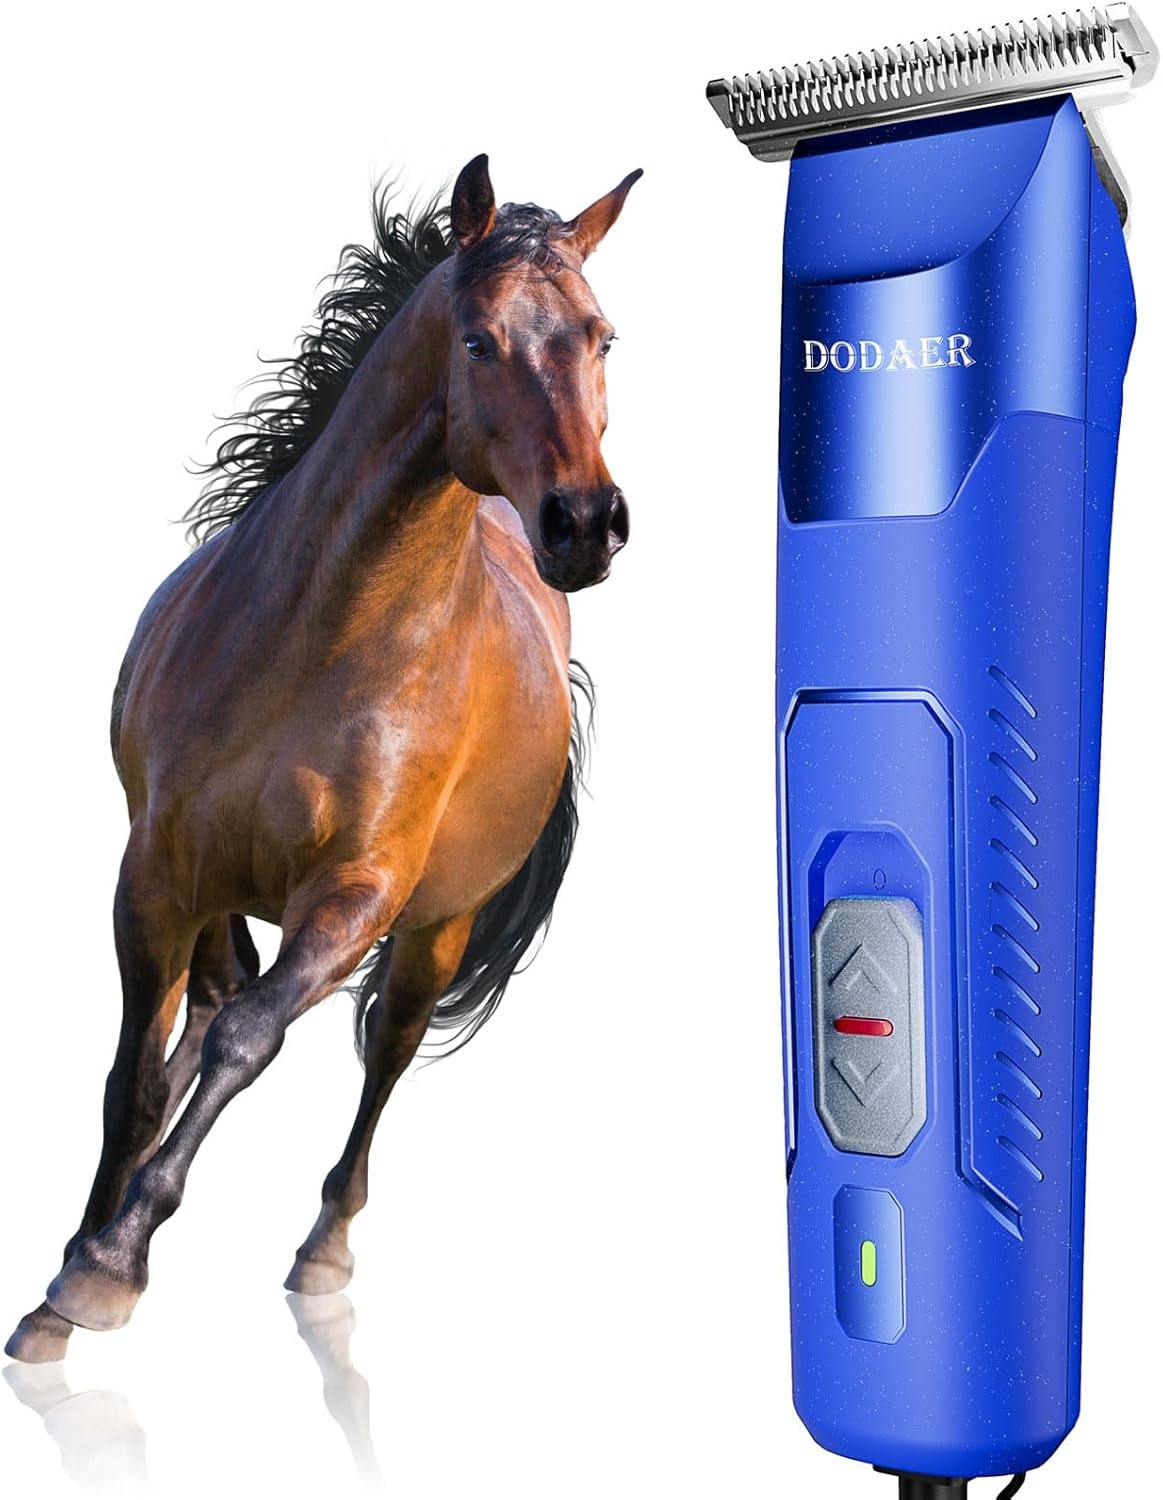
Professional Grooming Electric Corded 2-Speed Horse Clipper with Detachable Blade - Cool & Quiet Running Design - Includes Size T84 Blade for Complete Horse Grooming - Blue
Overview Recommended Uses For Product : Horse Clipper Color : Blue Hair Type : All Brand : DODAER Power Source : Corded Electric About this item 👍【Powerful, Fast, Painless】3000-3800 rpm high speed, 120V voltage - Silent and powerful rotary motor, can easily trim Horse excess hair, say goodbye to cuts, scratches, pulling and snagging. In addition, our trimming rope is up to 120 inches (about 30 cm), no need to worry about lack of power. Performance comparable to professionals. 👍【Material】Detachable Blades made of Comb blade 440C Stainless-steel,Blade sharp and strong hardness, water will not rust. 👍【Low Noise】The sound and vibration of Horse hair trimmers usually make most Horse nervous and uneasy, but this Horse hair trimmer you choose is relatively quiet when running, and your Horse will not be irritated by being trimmed. You don't need to worry about scaring them or hurting them. 👍【Unlimited Use】Wired design, can be used all day - no need to worry about battery life. Provide professional grooming and haircut services for your pets and animals anytime, anywhere. This is the best gift you can give them.
Brand: DODAER
Category: Sporting Goods > Outdoor Recreation > Equestrian > Horse Care > Horse Grooming > Horse Clippers & Trimmers